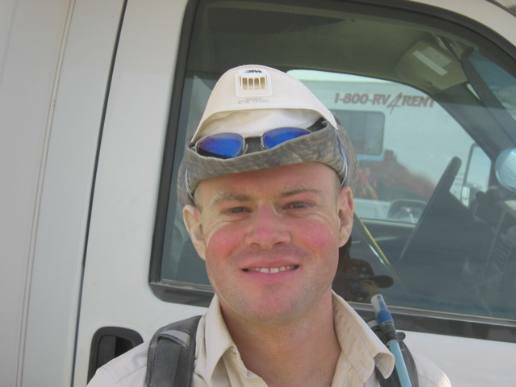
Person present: Yes